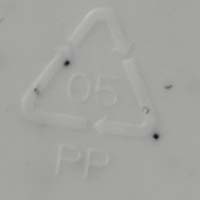
Plastic recycling code class: 5_polypropylene_PP